Atomic Kitten

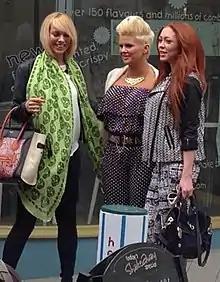
Atomic Kitten in 2013

In March 2012, Hamilton confirmed that the group were reuniting for a summer tour and were in talks to star in their own reality television show regarding the comeback, following on the success of the 2011 Steps reunion and reality show. She also said that she hoped Katona would join her, McClarnon and Frost on stage for a performance, having quit the group 11 years earlier. The reunion was later dismissed by all members due to the tension between Katona and Frost. However, on 18 October 2012, it was announced that the 1999 line-up of Atomic Kitten (McClarnon, Katona, and Hamilton) would reunite for an ITV2 series, "The Big Reunion", along with five other pop groups of their time: 911, Honeyz, B*Witched, Five and Liberty X. Frost had been involved in the early meetings to reform the group, but declined to rejoin due to her pregnancy. In 2015, she expressed dissatisfaction with how the reunion was handled, which left her estranged from both Hamilton and McClarnon.